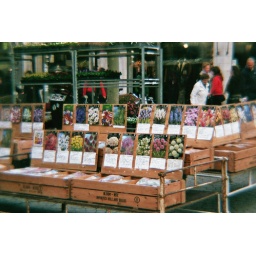
flower market in leuven